Peacock Theater

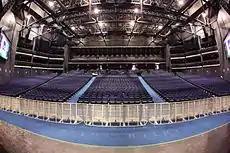
Interior view from the stage in October 2007

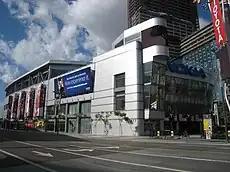
Nokia Theatre in 2008

Since its opening in 2007, the venue has become the venue of multiple entertainment industry awards shows, most notably the Primetime Emmy Awards.